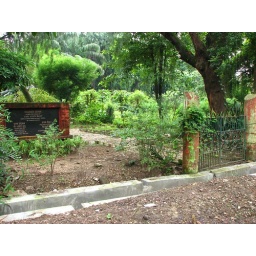
The sign says that the building was opened in 1990, but the gate says this place isn't open at all.